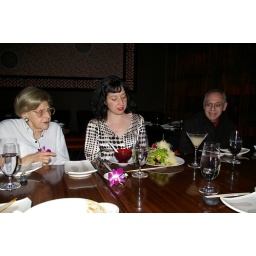
hilda, sara &amp;amp; dave inside hachi at the red rock in las vegas